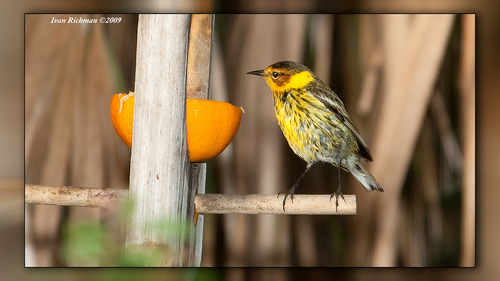
the small bird is yellow and brown speckled with a pointed beak.
this little bird has a yellow belly, short, pointy beak, a gray back, tail, and crown.
this is a small bird, gray and white underneath with splashes of bright yellow on its chest and head.
a small yellow bird with a red cheek patch, a yellow nape, a black crown, and dark grey wings with hints of white and a dirty yellow belly..
this colorful bird has a bright yellow,black & gray mottled body, black tarsus & feet, and an orange eyering.
this bird is yellow, gray and black with a small black beak that is long, flat, and very small compared to the rest of the bird.
this bird is yellow and black in color, with a sharp black beak.
this bird has a brown beak with a brown crown and brown and yellow feathers.
this bird has wings that are black and has a yellow belly
this bird has small thin tarsus for its size, with a yellow breast, black crown, small thin bill.
Species: Cape May Warbler